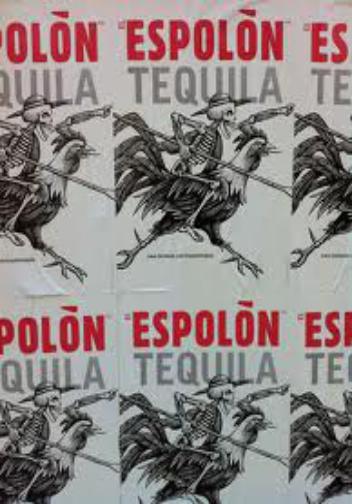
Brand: Espolon
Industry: Food